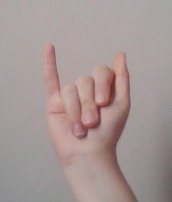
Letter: meem